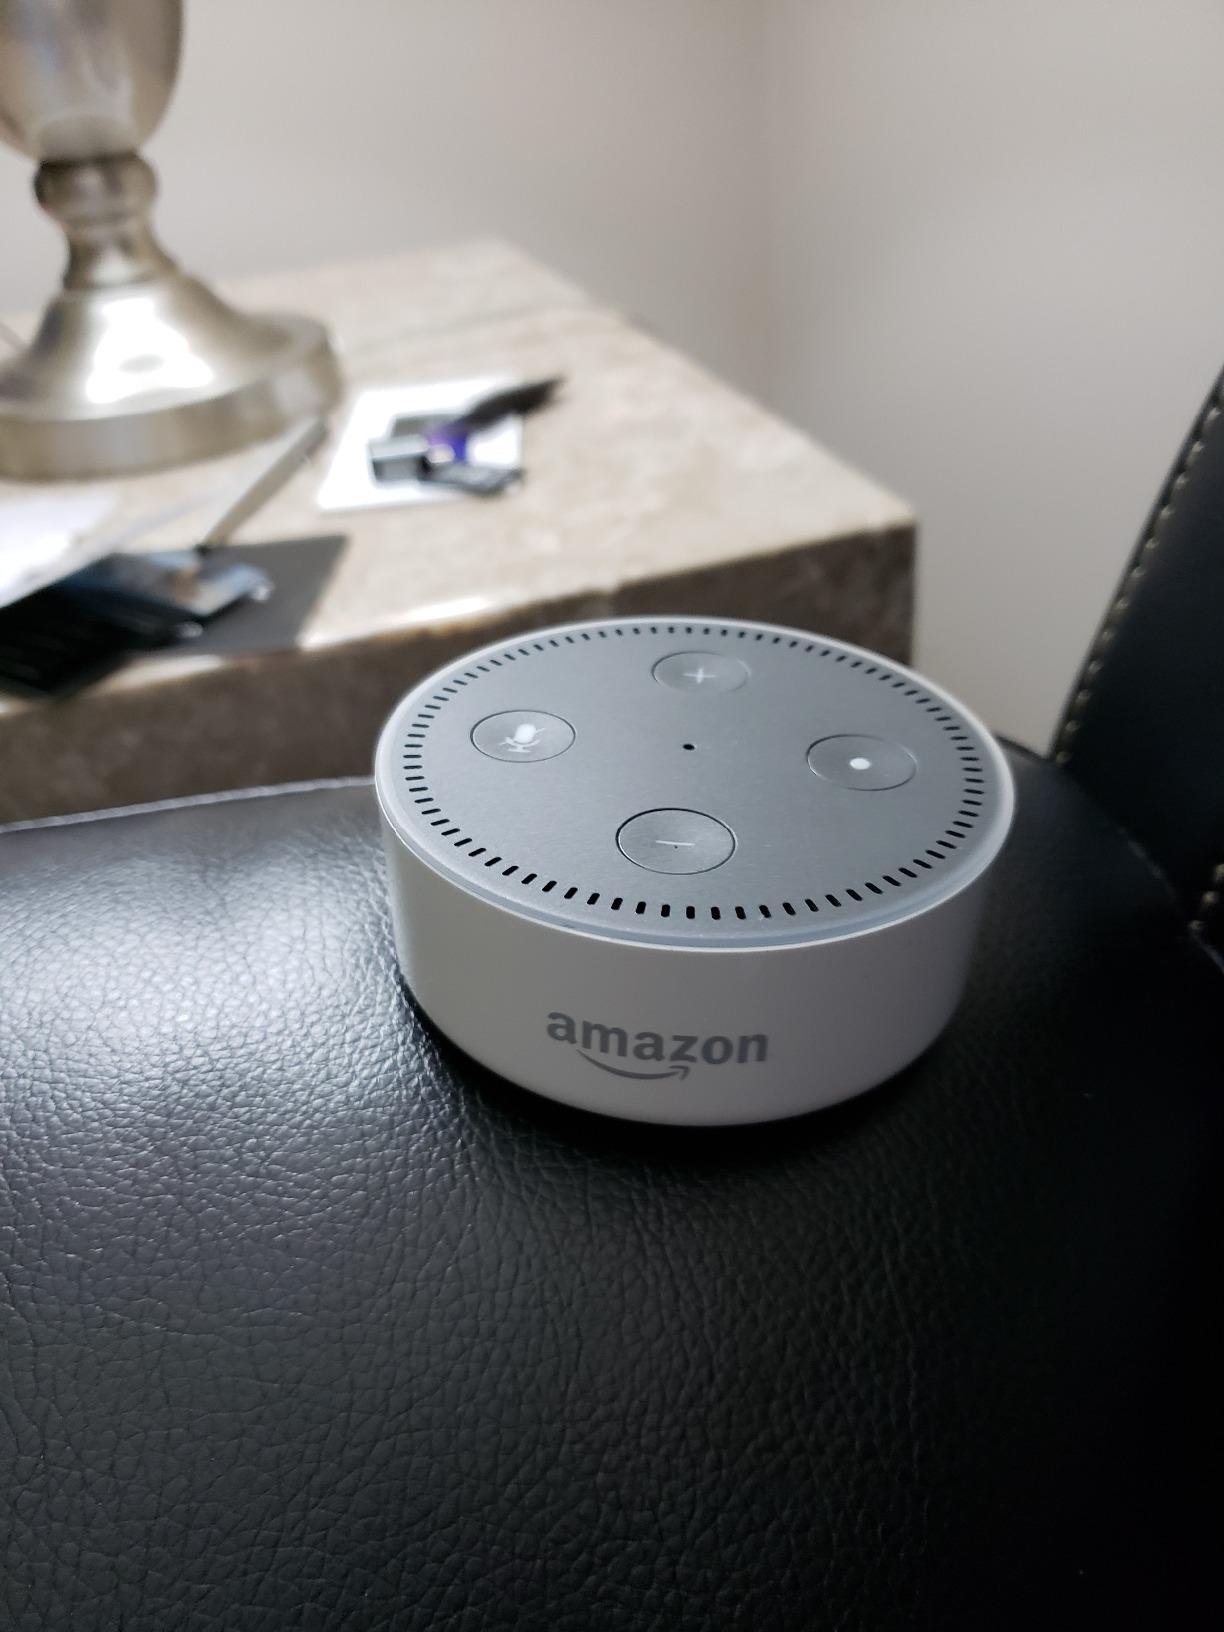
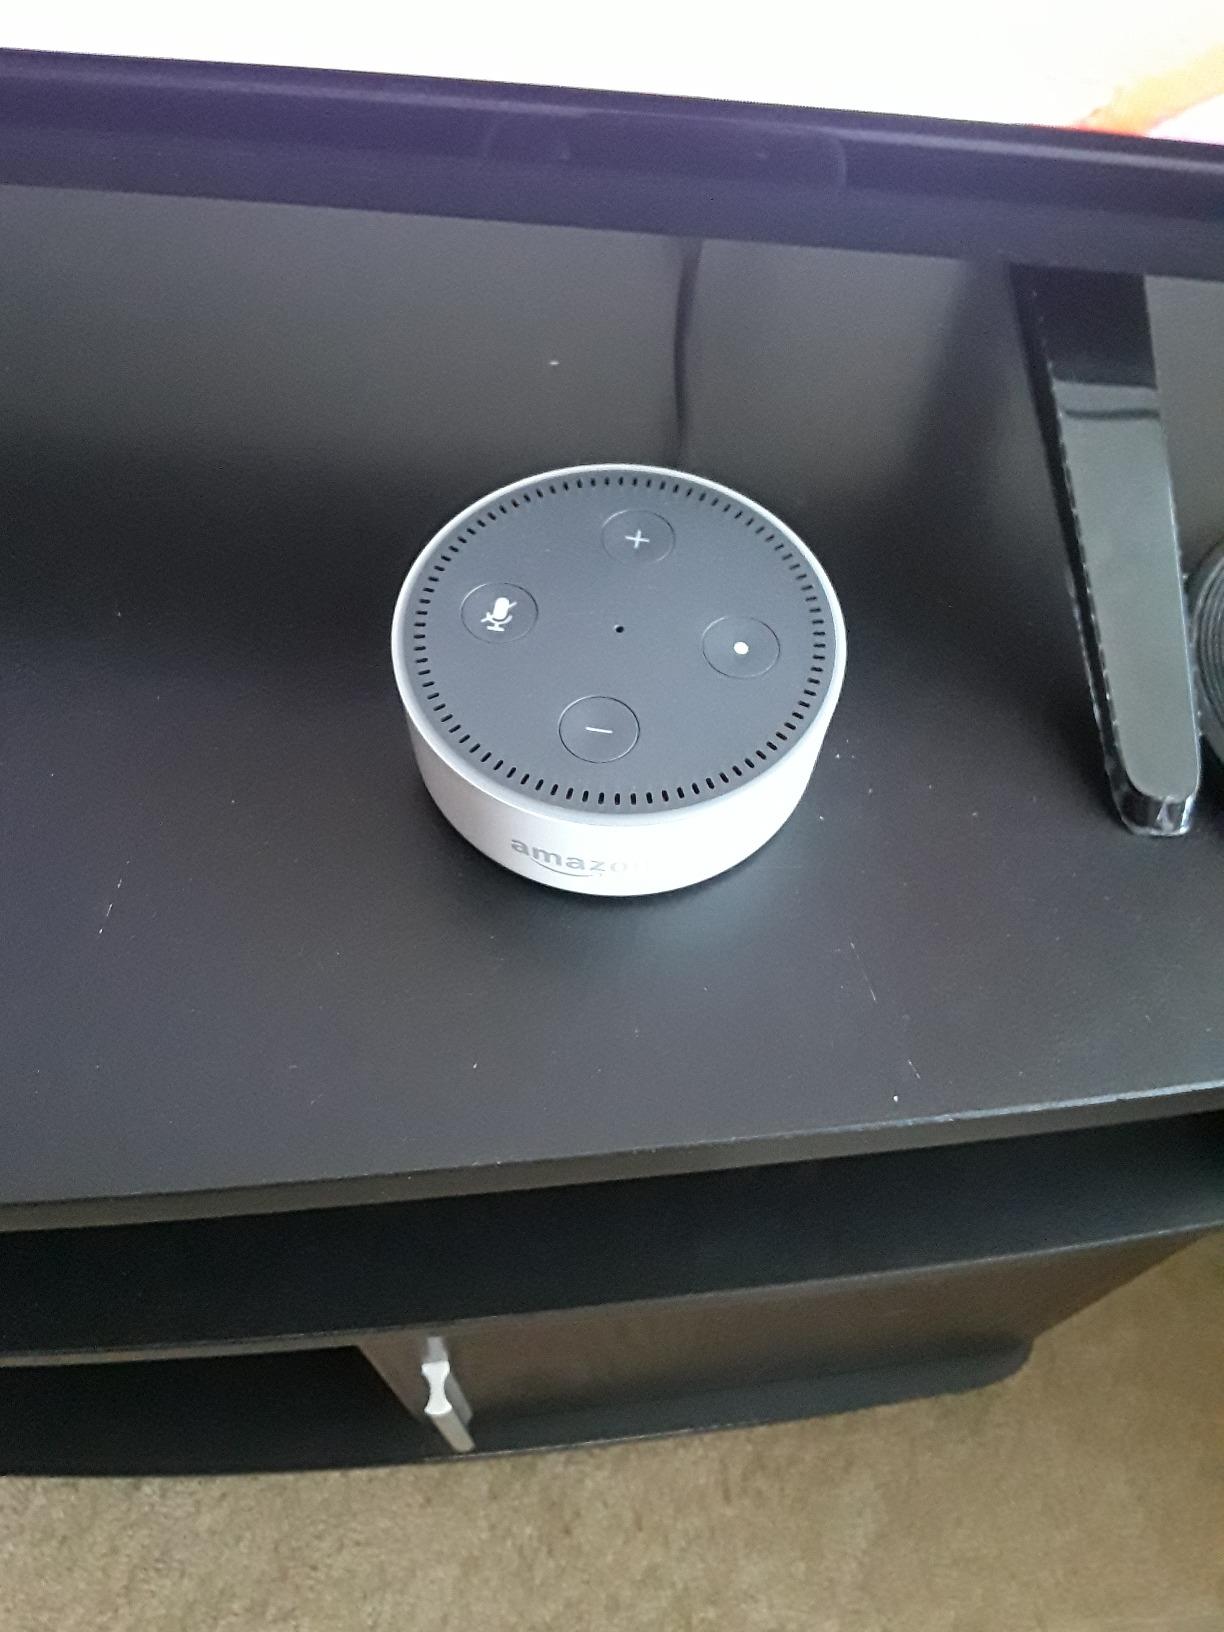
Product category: speaker
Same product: yes